Founding Fathers of the United States

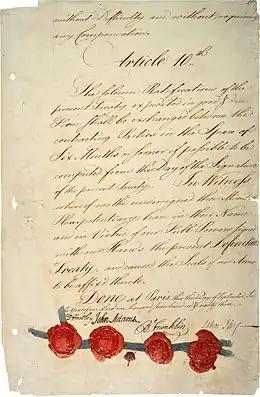
Signature page of the Treaty of Paris of 1783 – See also: An image of the first page and a

On May 10, 1775, less than three weeks after the Battles at Lexington and Concord, the Second Continental Congress convened in the Pennsylvania State House. The gathering essentially reconstituted the First Congress with many of the same delegates in attendance. Among the new arrivals were Benjamin Franklin of Pennsylvania, John Hancock of Massachusetts, and in June, Thomas Jefferson of Virginia. Hancock was elected president two weeks into the session when Peyton Randolph was recalled to Virginia to preside over the House of Burgesses as speaker, and Jefferson was named to replace him in the Virginia delegation. After adopting the rules of debate from the previous year and reinforcing its emphasis on secrecy, the Congress turned to its foremost concern, the defense of the colonies.